Occupation of Poland (1939–1945)

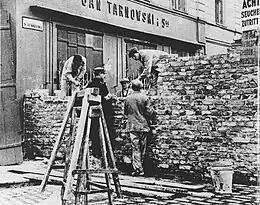
Walling-off Świętokrzyska Street seen from Marszałkowska Street on the 'Aryan side' of the Warsaw Ghetto, 1940

Despite the military defeat of the Polish Army in September 1939, the Polish government itself never surrendered, instead evacuating West, where it formed the Polish government in Exile. The government in exile was represented in the occupied Poland by the Government Delegation for Poland, headed by the Government Delegate for Poland. The main role of the civilian branch of the Underground State was to preserve the continuity of the Polish state as a whole, including its institutions. These institutions included the police, the courts, and schools. By the final years of the war, the civilian structure of the Underground State included an underground parliament, administration, judiciary (courts and police), secondary and higher-level education, and supported various cultural activities such as publishing of newspapers and books, underground theatres, lectures, exhibitions, concerts and safeguarded various works of art. It also dealt with providing social services, including to the destitute Jewish population (through the council to Aid Jews, or Żegota). Through the Directorate of Civil Resistance (1941–1943) the civil arm was also involved in lesser acts of resistance, such as minor sabotage, although in 1943 this department was merged with the Directorate of Covert Resistance, forming the Directorate of Underground Resistance, subordinate to the Armia Krajowa (AK) (Polish Home Army).